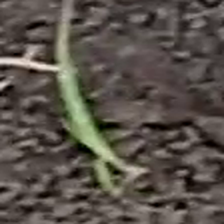
Weed species: Digitaria_SP_(Digitaria Sanguinalis )